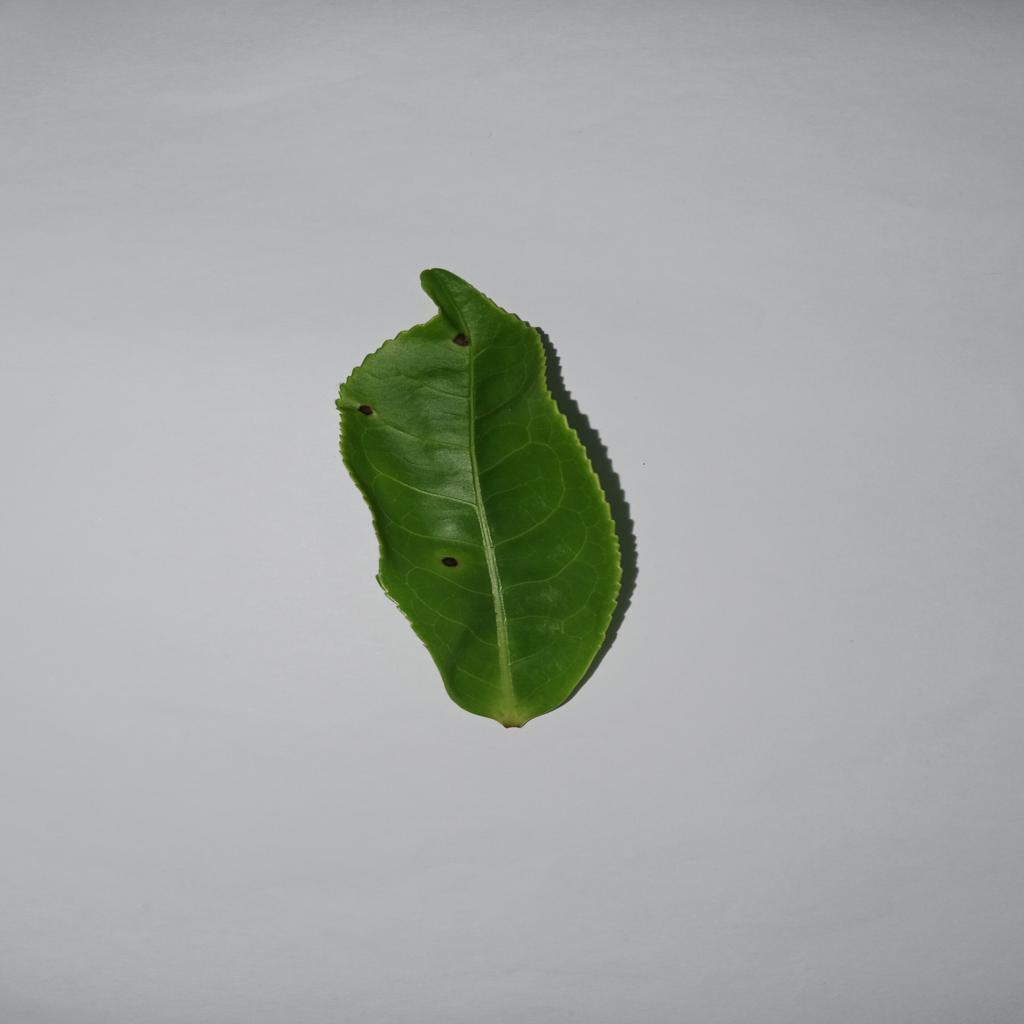
Label: Tea red scab